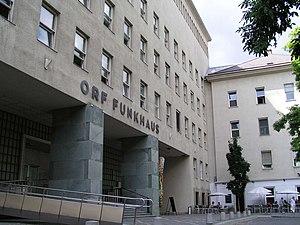
L'Österreichischer Rundfunk est une fondation autrichienne de droit public chargée de la radiotélédiffusion. Elle est la plus grande entreprise médiatique d’Autriche et a son siège à Vienne. En outre, l'ORF possède dans chacun des neuf lands un studio régional ainsi que depuis 1975 un studio à Bolzano.
Wieden est le 4ᵉ arrondissement de Vienne et se situe dans la Gürtel qui fut aménagée à la place de l'ancien mur d’enceinte. Cet arrondissement a été créé en 1850 lors de la fusion de plusieurs communes de banlieue. En 1861, il fut divisé et perdit une partie de sa superficie qui incomba au 5ᵉ arrondissement, Margareten qui fut ainsi créé. Wieden est typique des arrondissements centraux : densément peuplé avec peu d'espaces verts.
Les stations régionales de l'ORF sont des branches de l'ORF dans chaque États d'Autriche. Depuis 1975, il y a également une station régionale à Bolzano pour la population germanophone du Trentin-Haut-Adige en Italie.